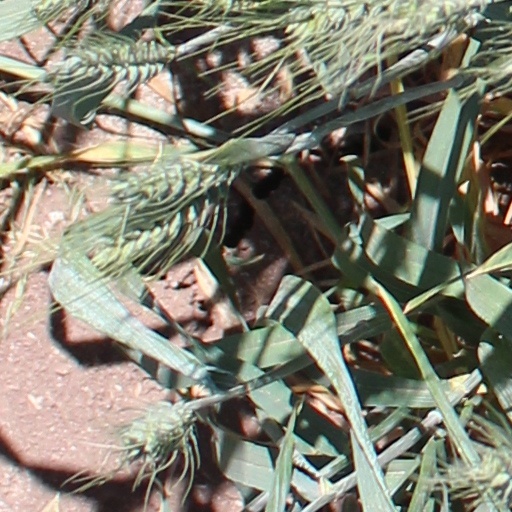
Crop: wheat